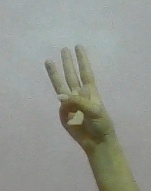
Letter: thaa